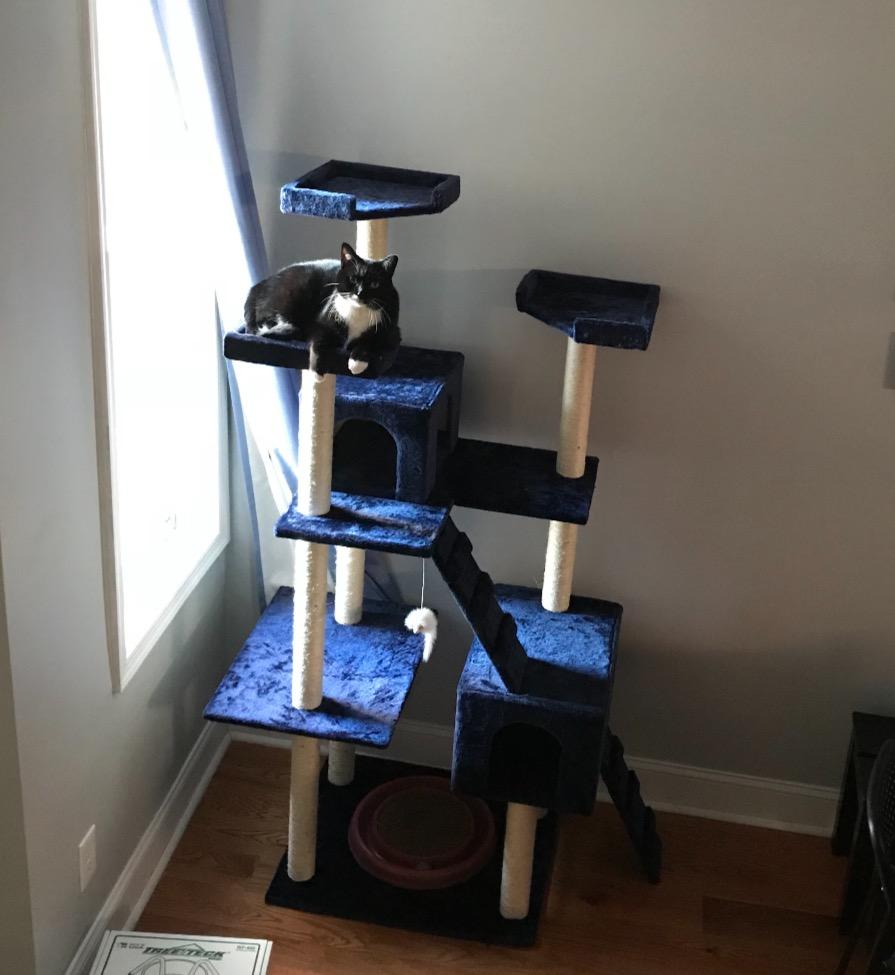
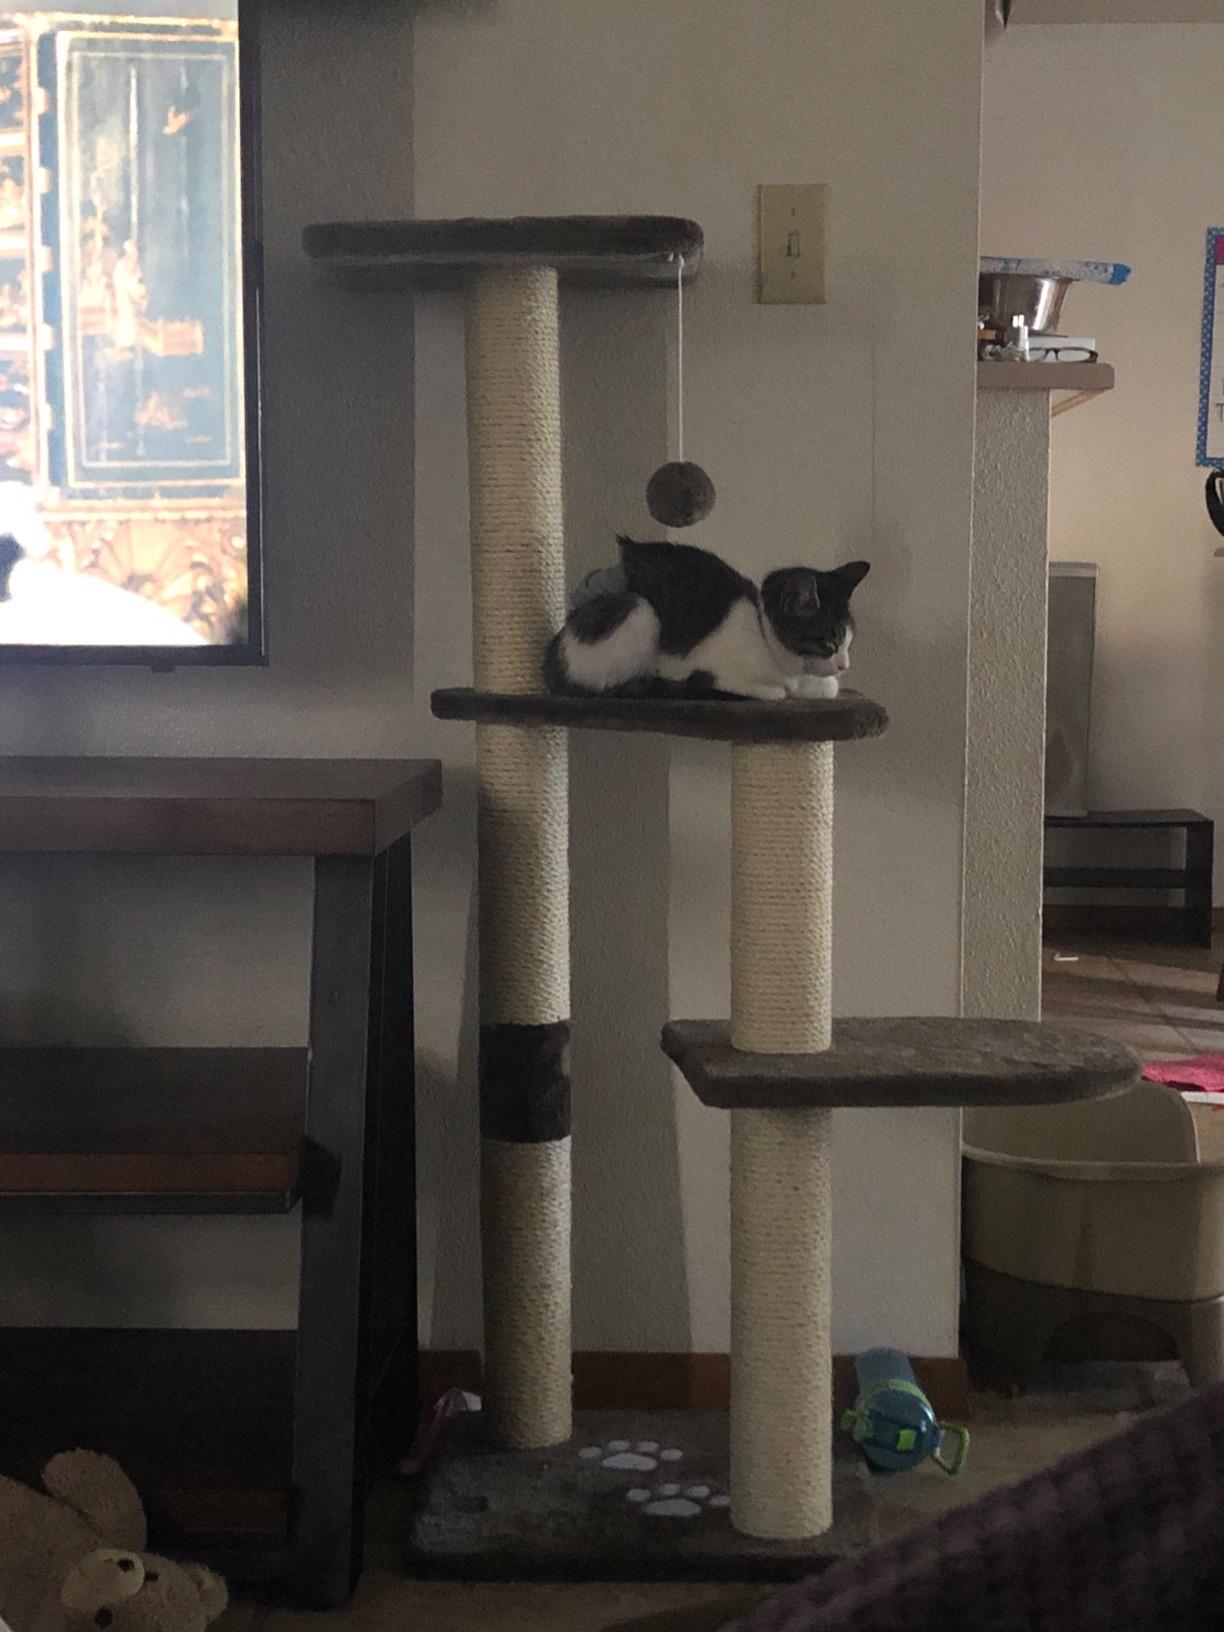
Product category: items_cat tree
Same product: no